Tropical cyclones in 1997

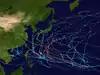
1997 Pacific hurricane season summary map

It was a record-breaking season featuring eleven tropical cyclones reaching super typhoon intensity, tying the record with 1965 with the most violent tropical cyclones globally, and was the ninth and last consecutive year of above-average tropical cyclone activity that started in 1989. Its extremely high activity produced a total of 570 ACE index, which is the highest ever index recorded in a single tropical cyclone season. In addition, this season had ten Saffir-Simpson Category 5-equivalent tropical cyclones, the most ever recorded, even greater than the 2005 Atlantic hurricane season, which had nearly half of the amount. The 1997–98 El Niño event was a contributing factor to this unusually high activity. Despite this, the season produced an average number of tropical storms, spawning twenty-nine tropical storms. The first named storm, Hannah, developed on January 20 while the last named storm, Paka, dissipated on December 23. Tropical Storm Linda became the worst tropical cyclone to hit Vietnam, killing over 3,000 people